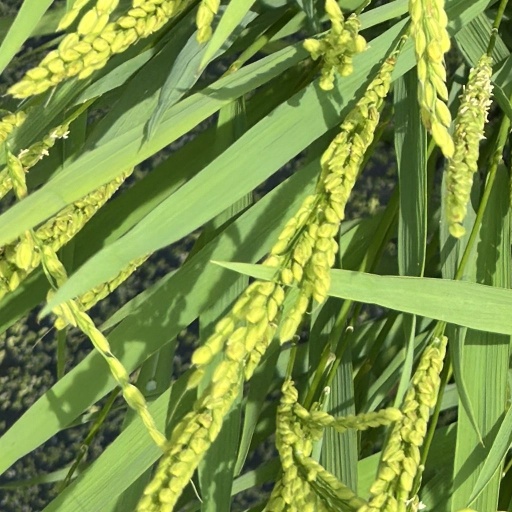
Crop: rice